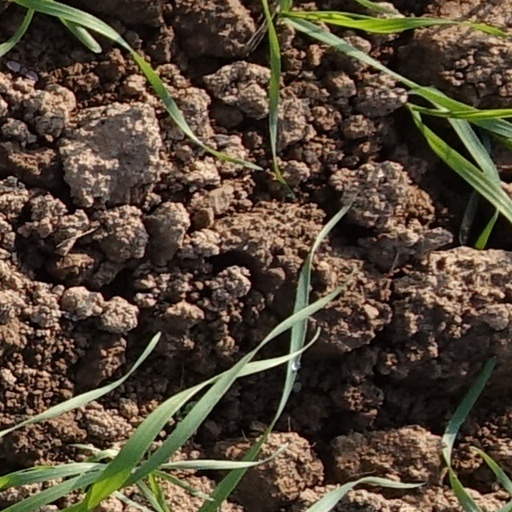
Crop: wheat